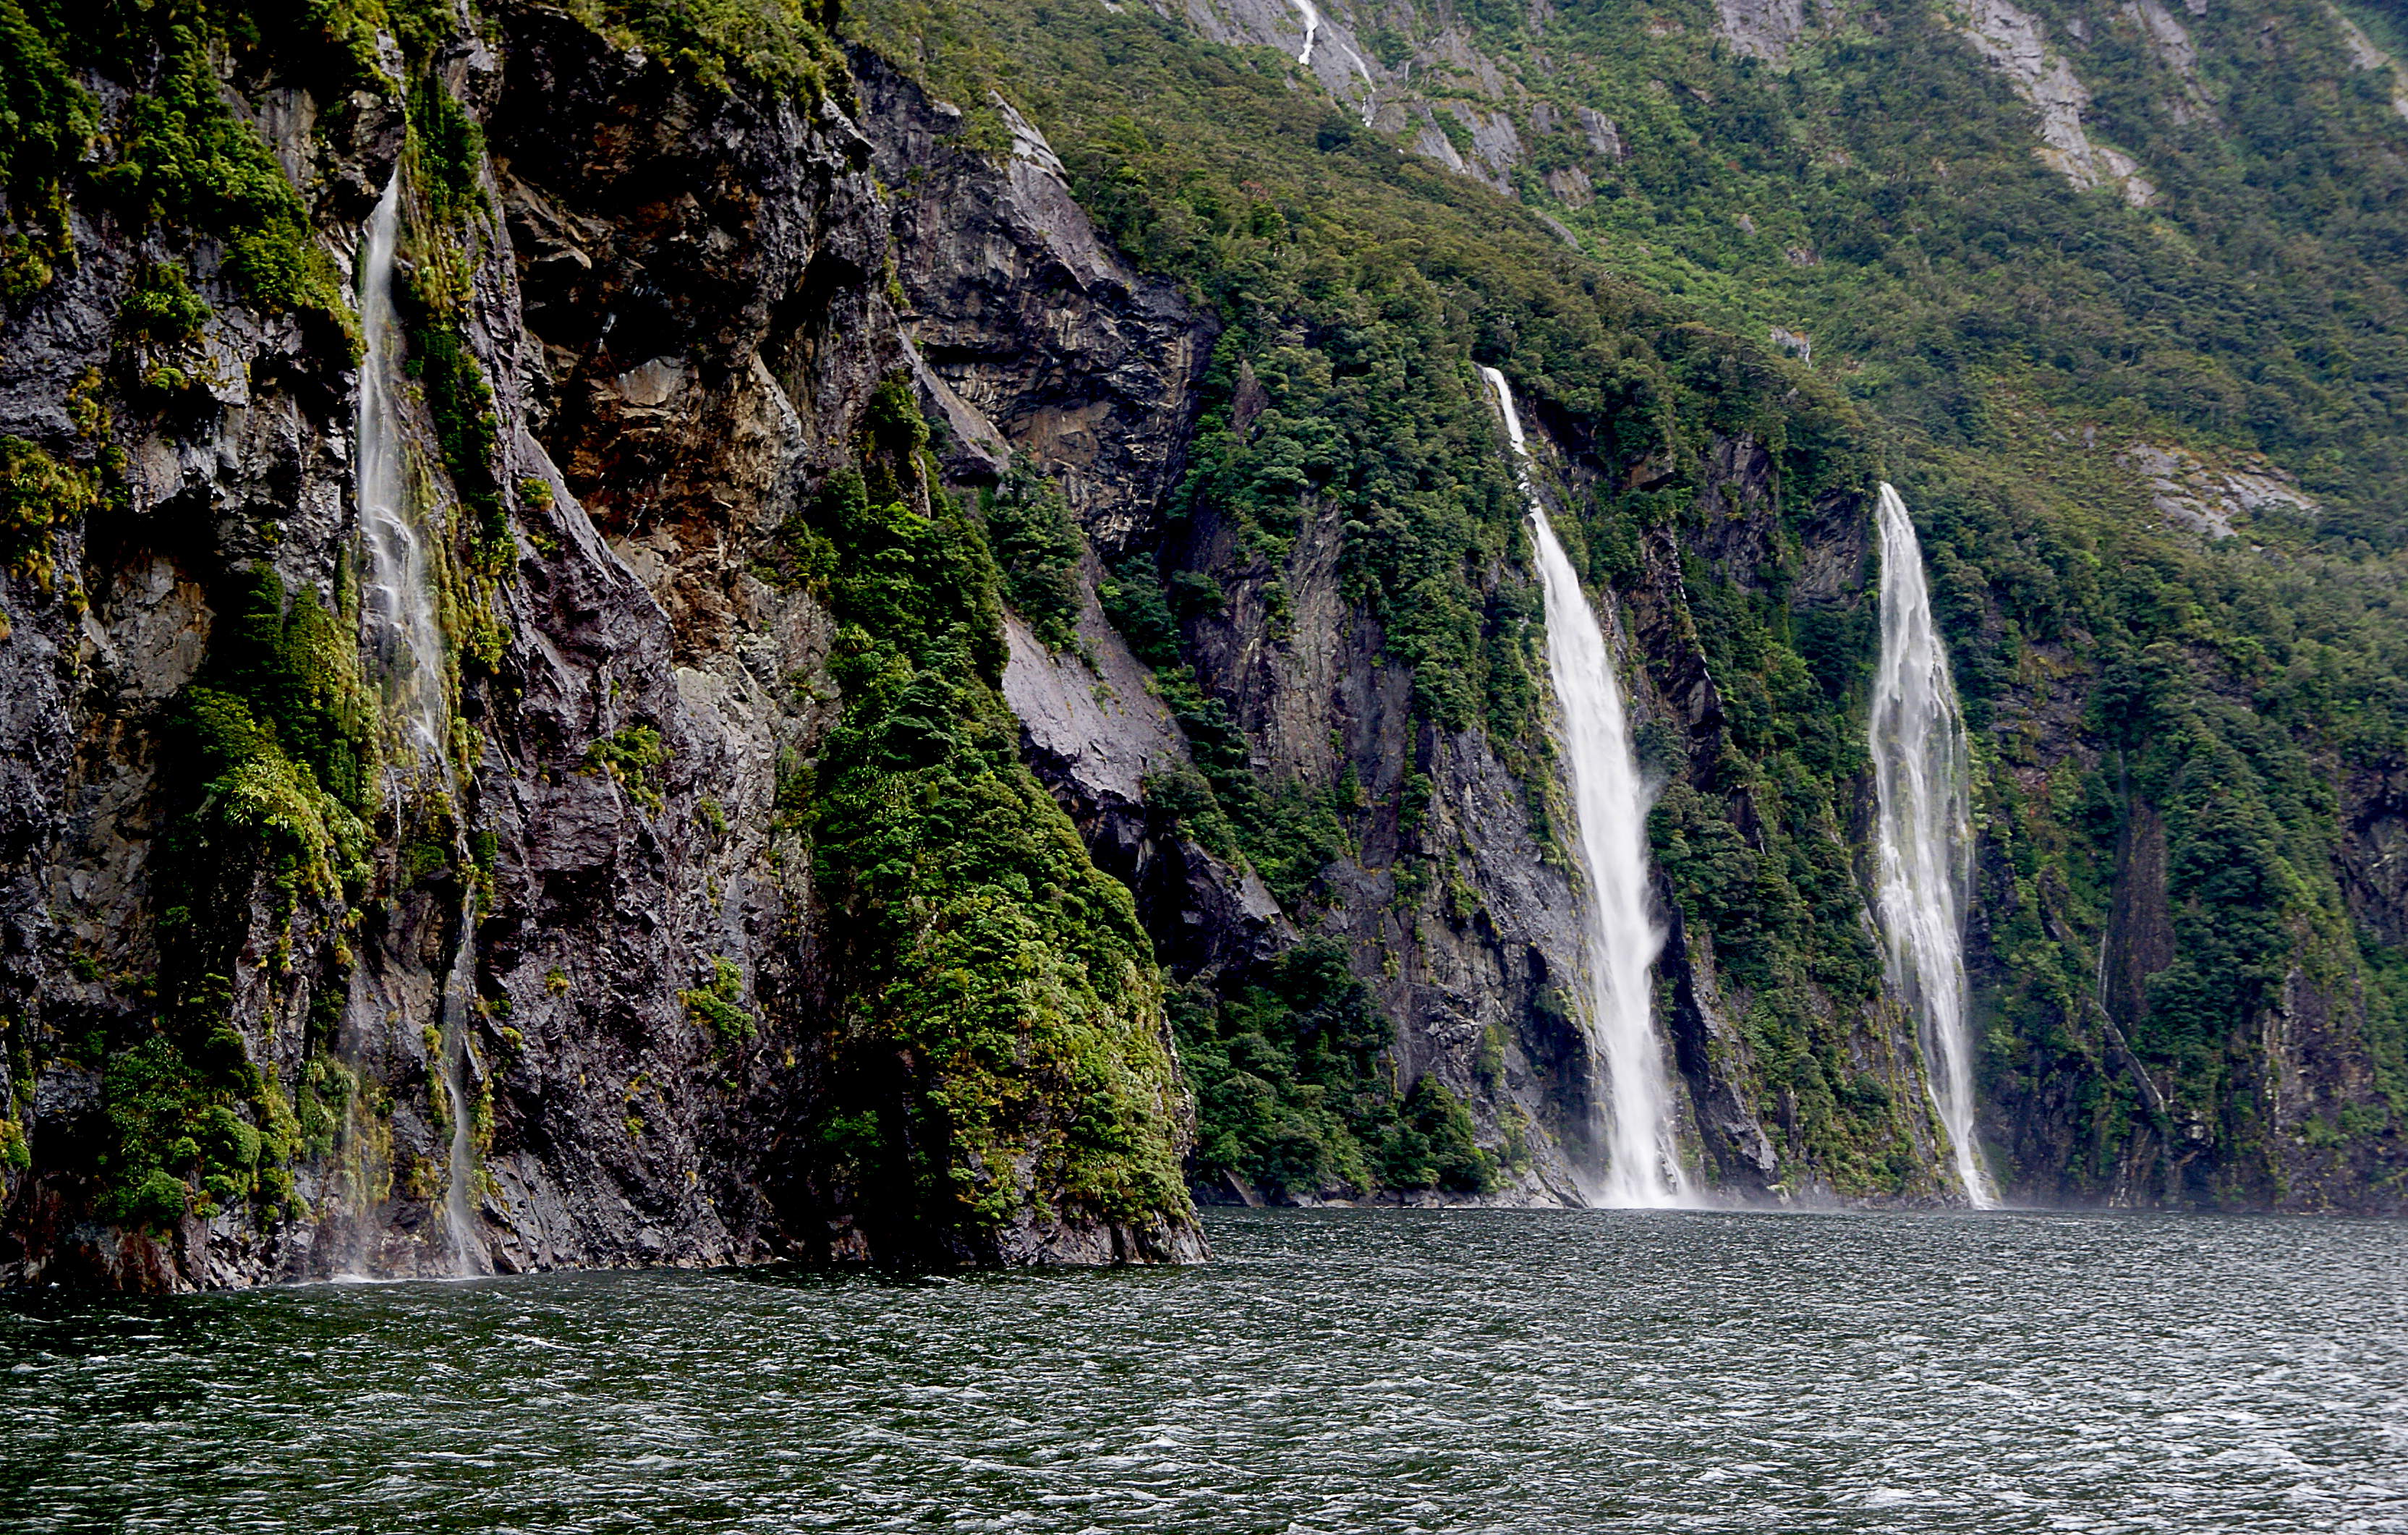
water, waterfall, river, cliff, fjord, body of water, cascades, milfordsound, fiordland, grandpacifictours, waterfallsnewzealand, nationpark, water feature